Octavius Morgan

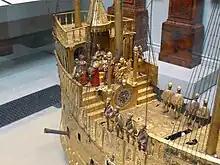
The Mechanical Galleon that Morgan gave to the British Museum.

During his lifetime Morgan made a number of generous donations to the British Museum including a nef, an extravagant table ornament automaton known as the Mechanical Galleon in 1866.